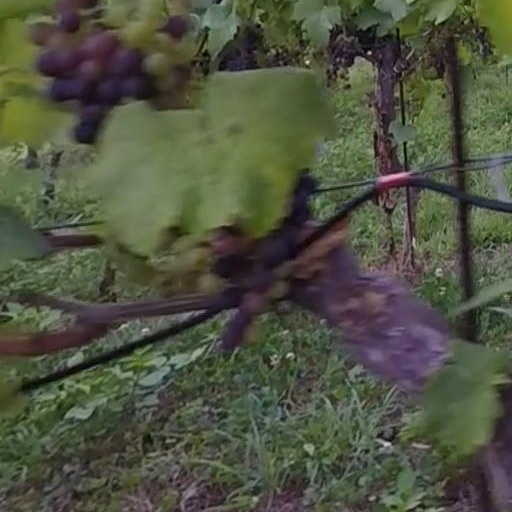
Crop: grape